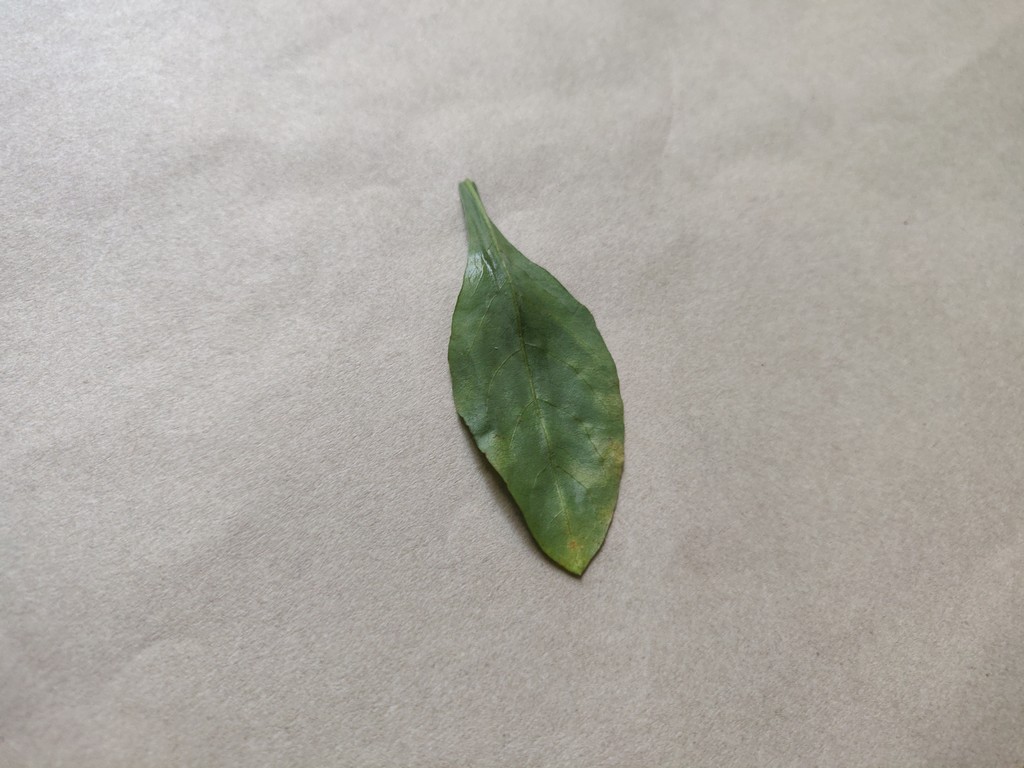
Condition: Unhealthy
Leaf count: single
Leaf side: back